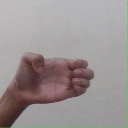
अक्षर: ख